Uda Bay

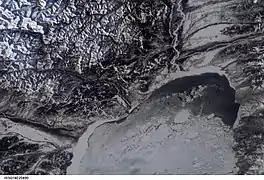
Satellite picture

Uda Bay ("Udskaya Guba") is a bay in Khabarovsk Krai, Russian Federation.